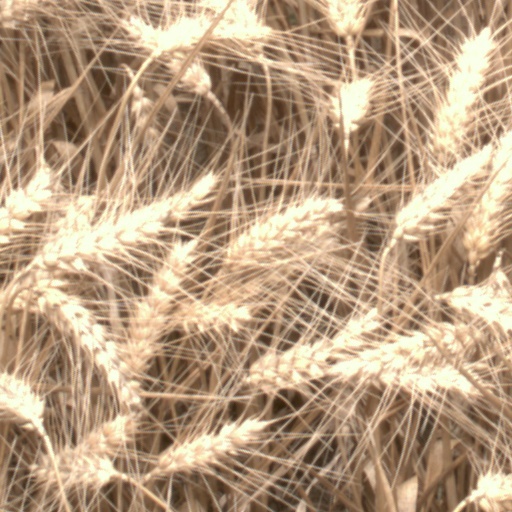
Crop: wheat